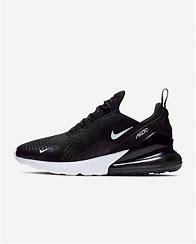
Brand: Nike
Model: Air Max 270